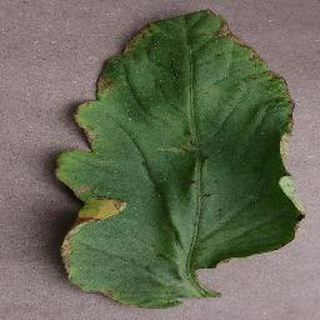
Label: tomato_bacterial_spot